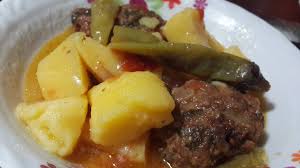
Yemek: izmir_kofte